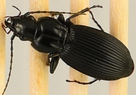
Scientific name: Pterostichus lachrymosus
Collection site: Mountain Lake Biological Station NEON (MLBS), plot MLBS_009